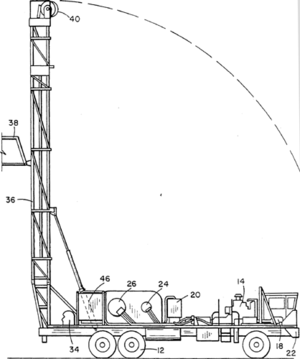
Borerig
En borerig er en maskine, der skaber huller i jorden. Borerigge kan være store massive konstruktioner med udstyr til at bore efter vand, olie eller naturgas.